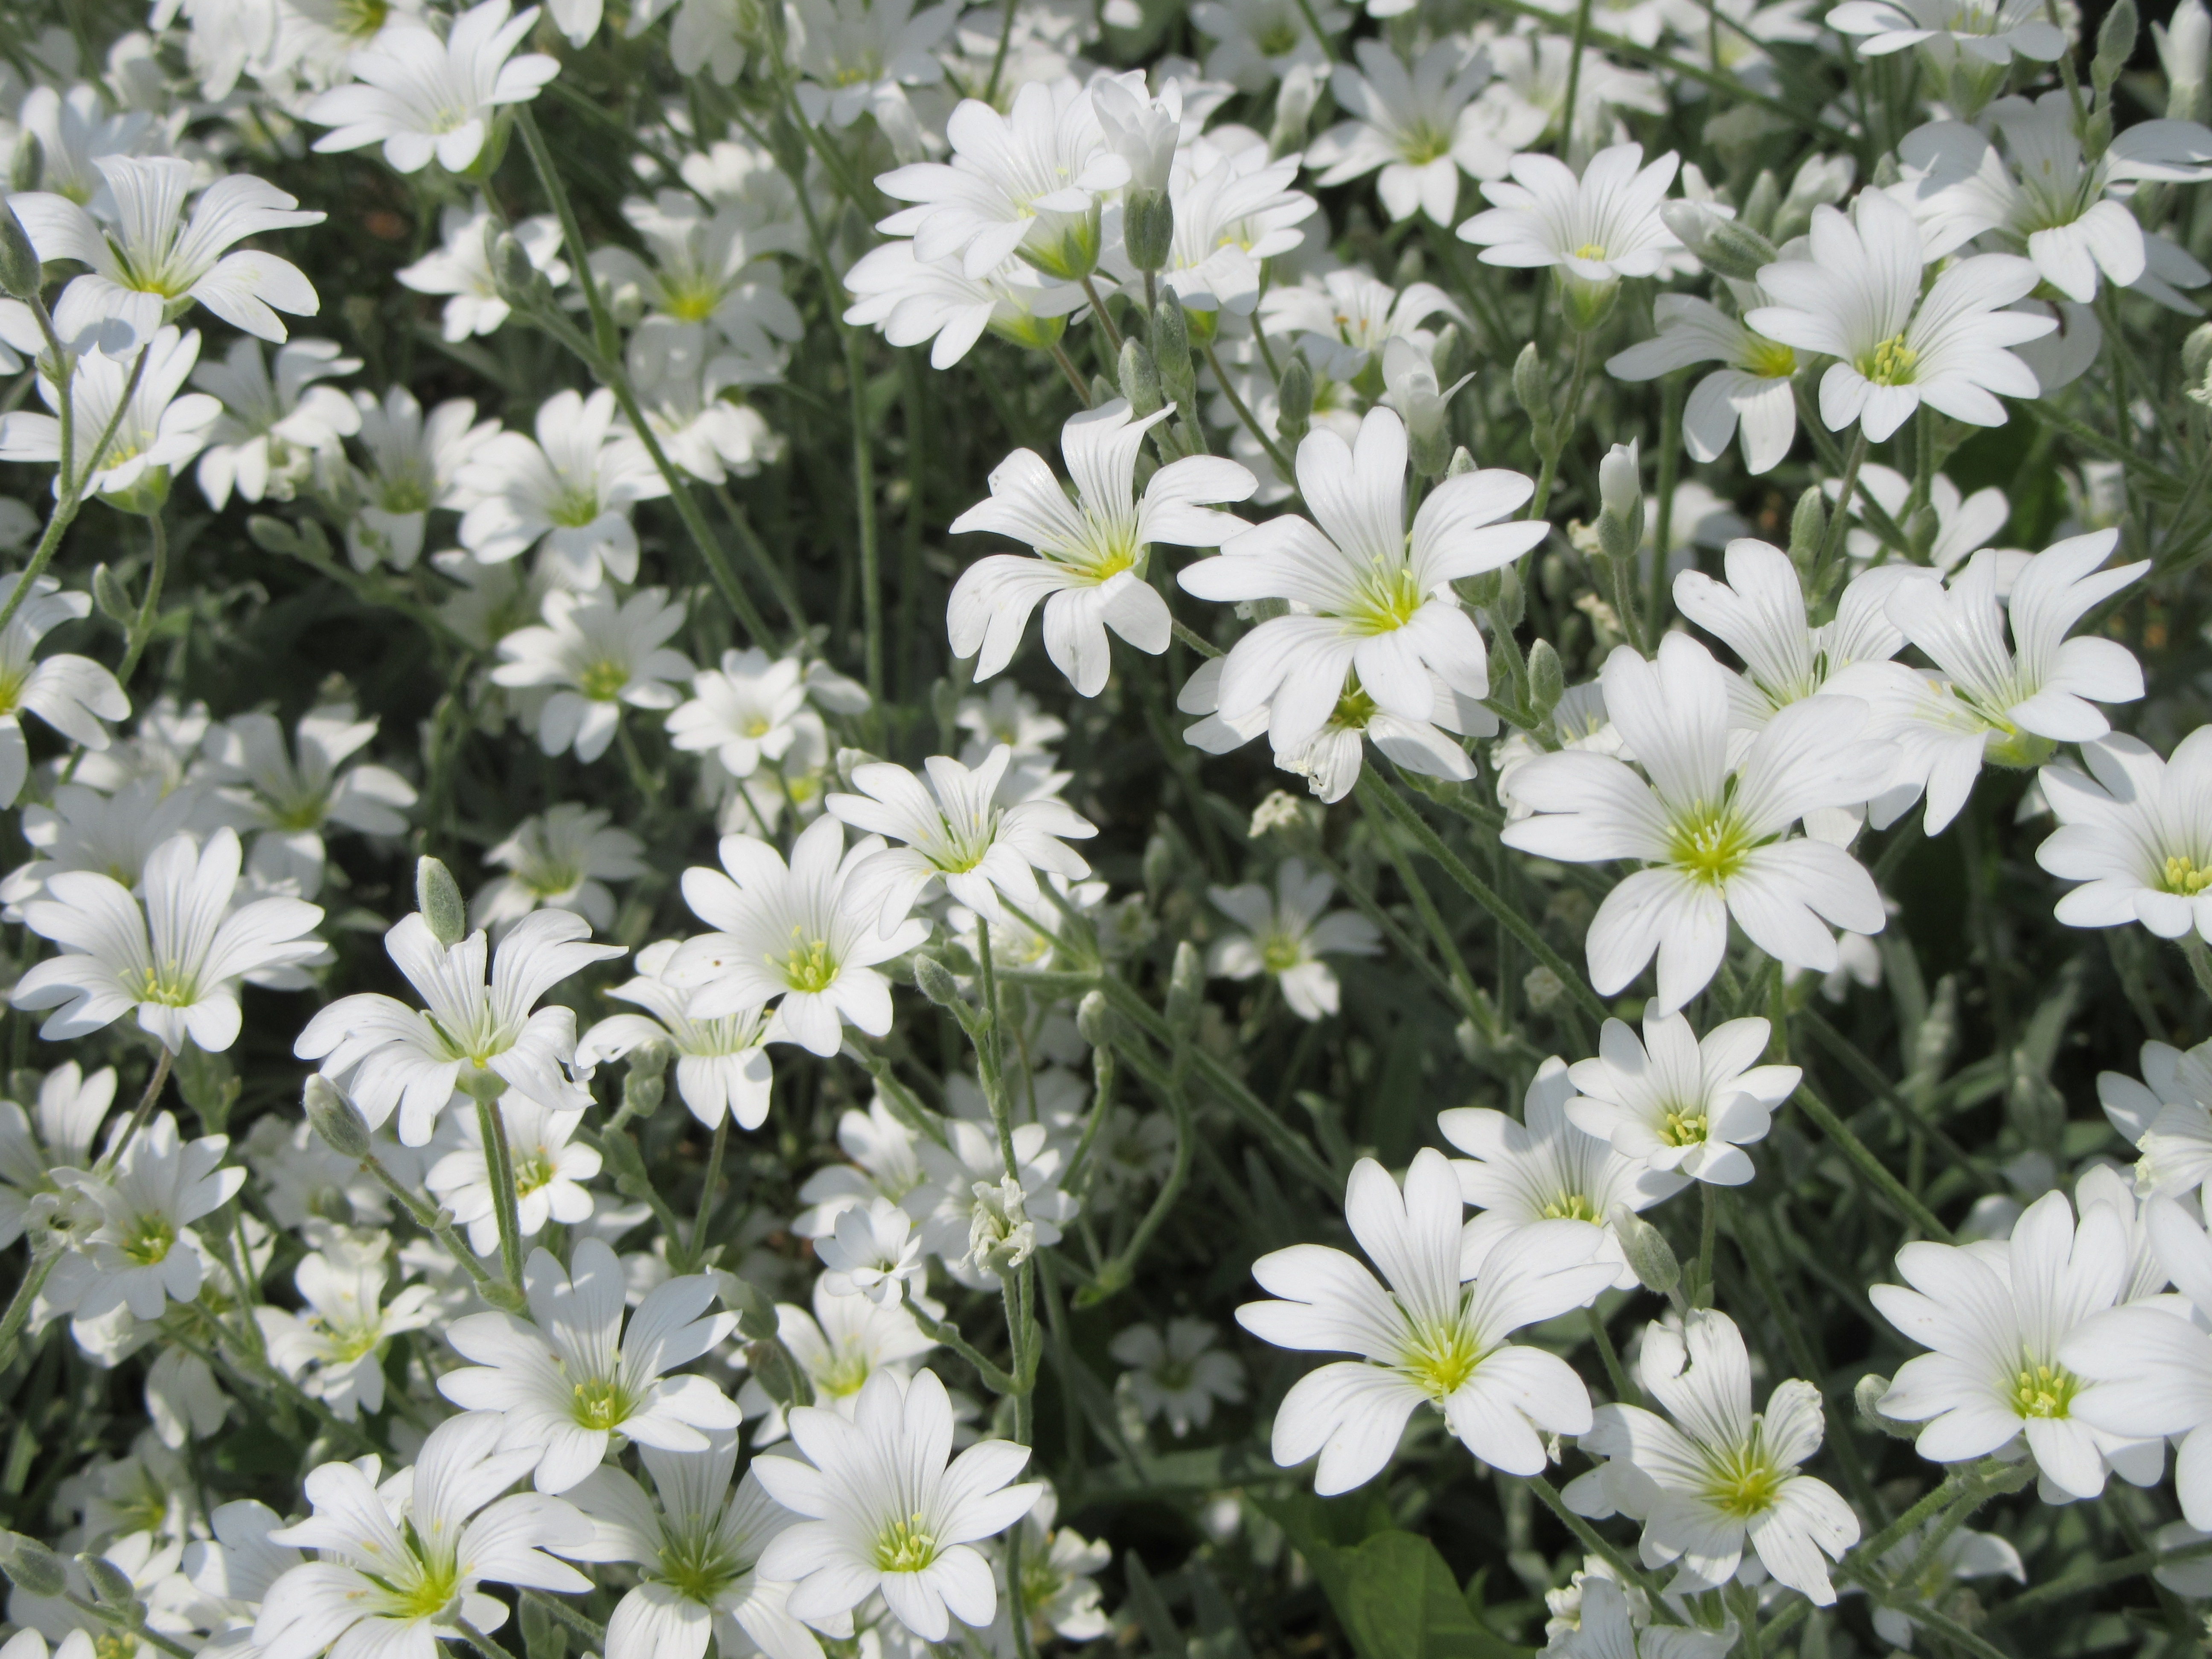
blossom, plant, white, meadow, flower, petal, wildflower, flowers, white flowers, flowering plant, daisy family, oxeye daisy, land plant, marguerite daisy